La'eeb

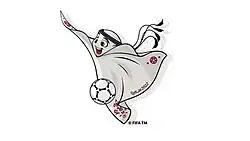
Official artwork

La'eeb was the official mascot of the 2022 FIFA World Cup, which was held in Qatar. The name means "super-skilled player" in Arabic, and is a representation of the popular men's headdress keffiyeh, used in many parts of the Arab world. He was designed by Indian firm Fractal Picture, and animated by Qatari firm Katara Studios.